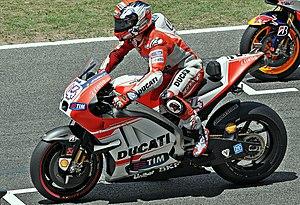
Andrea Dovizioso est un pilote de vitesse moto italien. Il mesure 1,67 m et pèse 67 kg.